Pellet fuel

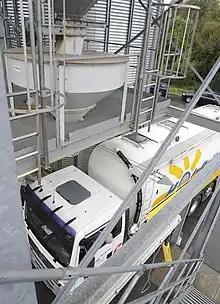
A pellet truck being filled at a plant in Germany.

Pellets are produced by compressing the wood material which has first passed through a hammer mill to provide a uniform dough-like mass. This mass is fed to a press, where it is squeezed through a die having holes of the size required, normally 6 mm diameter, sometimes 8 mm or larger. The high pressure of the press causes the temperature of the wood to increase greatly, and the lignin plasticizes slightly, forming a natural "glue" that holds the pellet together as it cools.